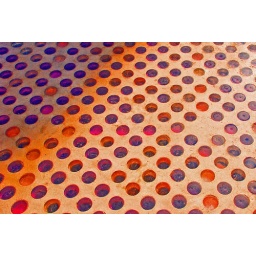
glass set into the concrete by front door